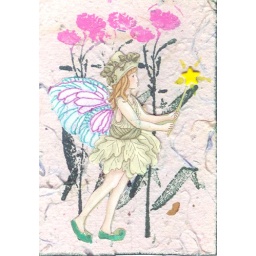
Handmade paper - by me, stamped flowers, cut-out fairy enhanced with ink, embellished with star, outlined in green ink.